Cinema of Italy

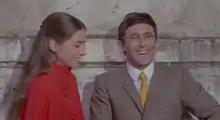
Al Bano and Romina Power in "Nel sole" by Aldo Grimaldi (1967)

Hollywood on the Tiber is a phrase used to describe the period in the 1950s and 1960s when the Italian capital of Rome emerged as a major location for international filmmaking attracting many foreign productions to the Cinecittà studios, the largest film studio in Europe. By contrast to the native Italian film industry, these movies were made in English for global release. Although the primary markets for such films were American and British audiences, they enjoyed widespread popularity in other countries, including Italy.